Iglesia de San Francisco, Antigua Guatemala

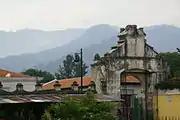
Main entrance to the church property.

When Franciscan missionaries arrived in Guatemala from Spain in 1530 they were assigned 120 villages by the civil authorities. They were the first to move to the Panchoy Valley in 1541 where they built a church at the site of today's School of Christ ("Escuela de Cristo"). This chapel was severely damaged in 1565 and during the next ten years donations were collected to build a new sanctuary located two blocks away in 1579. Parts of this construction, maybe the only ones in Antigua which date back to the 16th century, can be appreciated at one side of today's sanctuary. San Francisco el Grande became a significant religious and cultural center for the whole region. Theology, law, philosophy, physics and mathematics were taught at San Buenaventura College, located in today's monastery ruins. The college also favoured painters of the colonial era such as Cristóbal de Villalpando, Thomas de Merlo and Alonzo de la Paz.